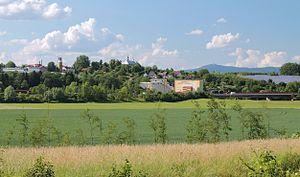
Svijany est une commune du district et de la région de Liberec, en République tchèque. Sa population s'élevait à 315 habitants en 2018.